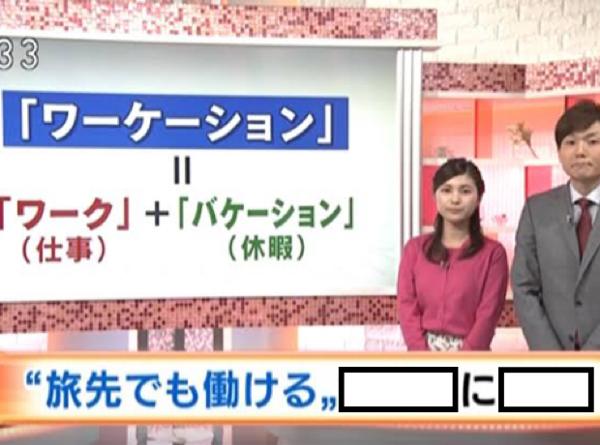
回答: 絶対/嫌